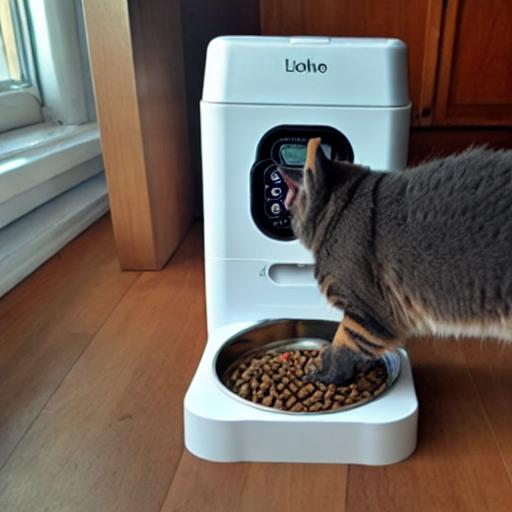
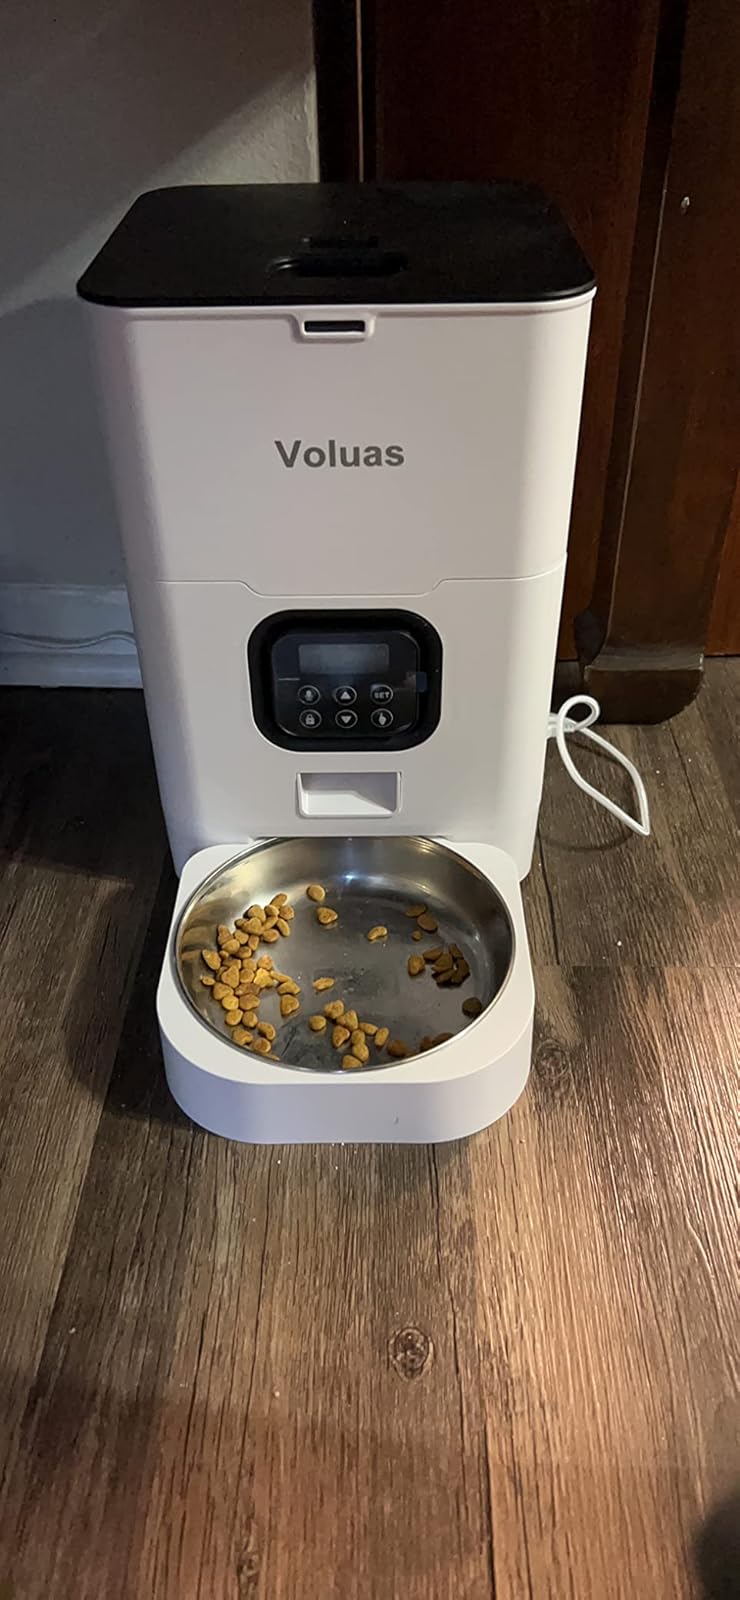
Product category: items_feeder
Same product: no